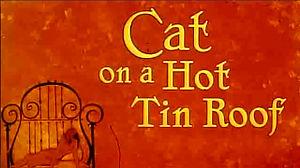
La Chatte sur un toit brûlant est un film de Richard Brooks sorti en 1958, d'après la pièce de théâtre du même nom de Tennessee Williams, créée à Broadway en 1955 dans une mise en scène d'Elia Kazan.